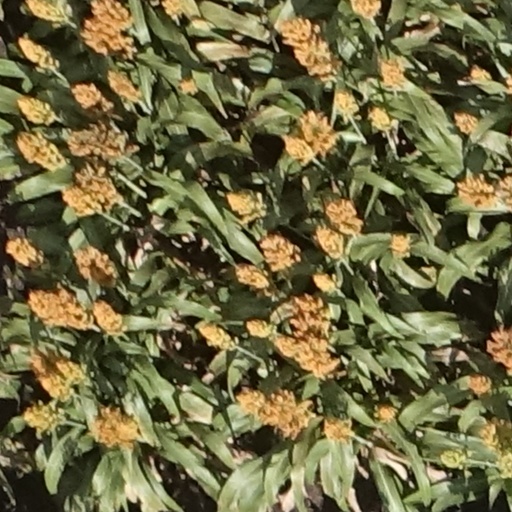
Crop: sorghum